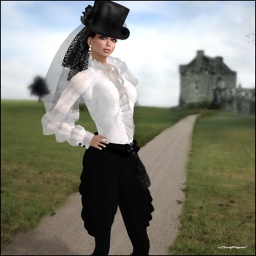
photo by Barney Roundel shirt HoB pants LeeZu. hat House of Rfyre